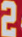
Number: 2